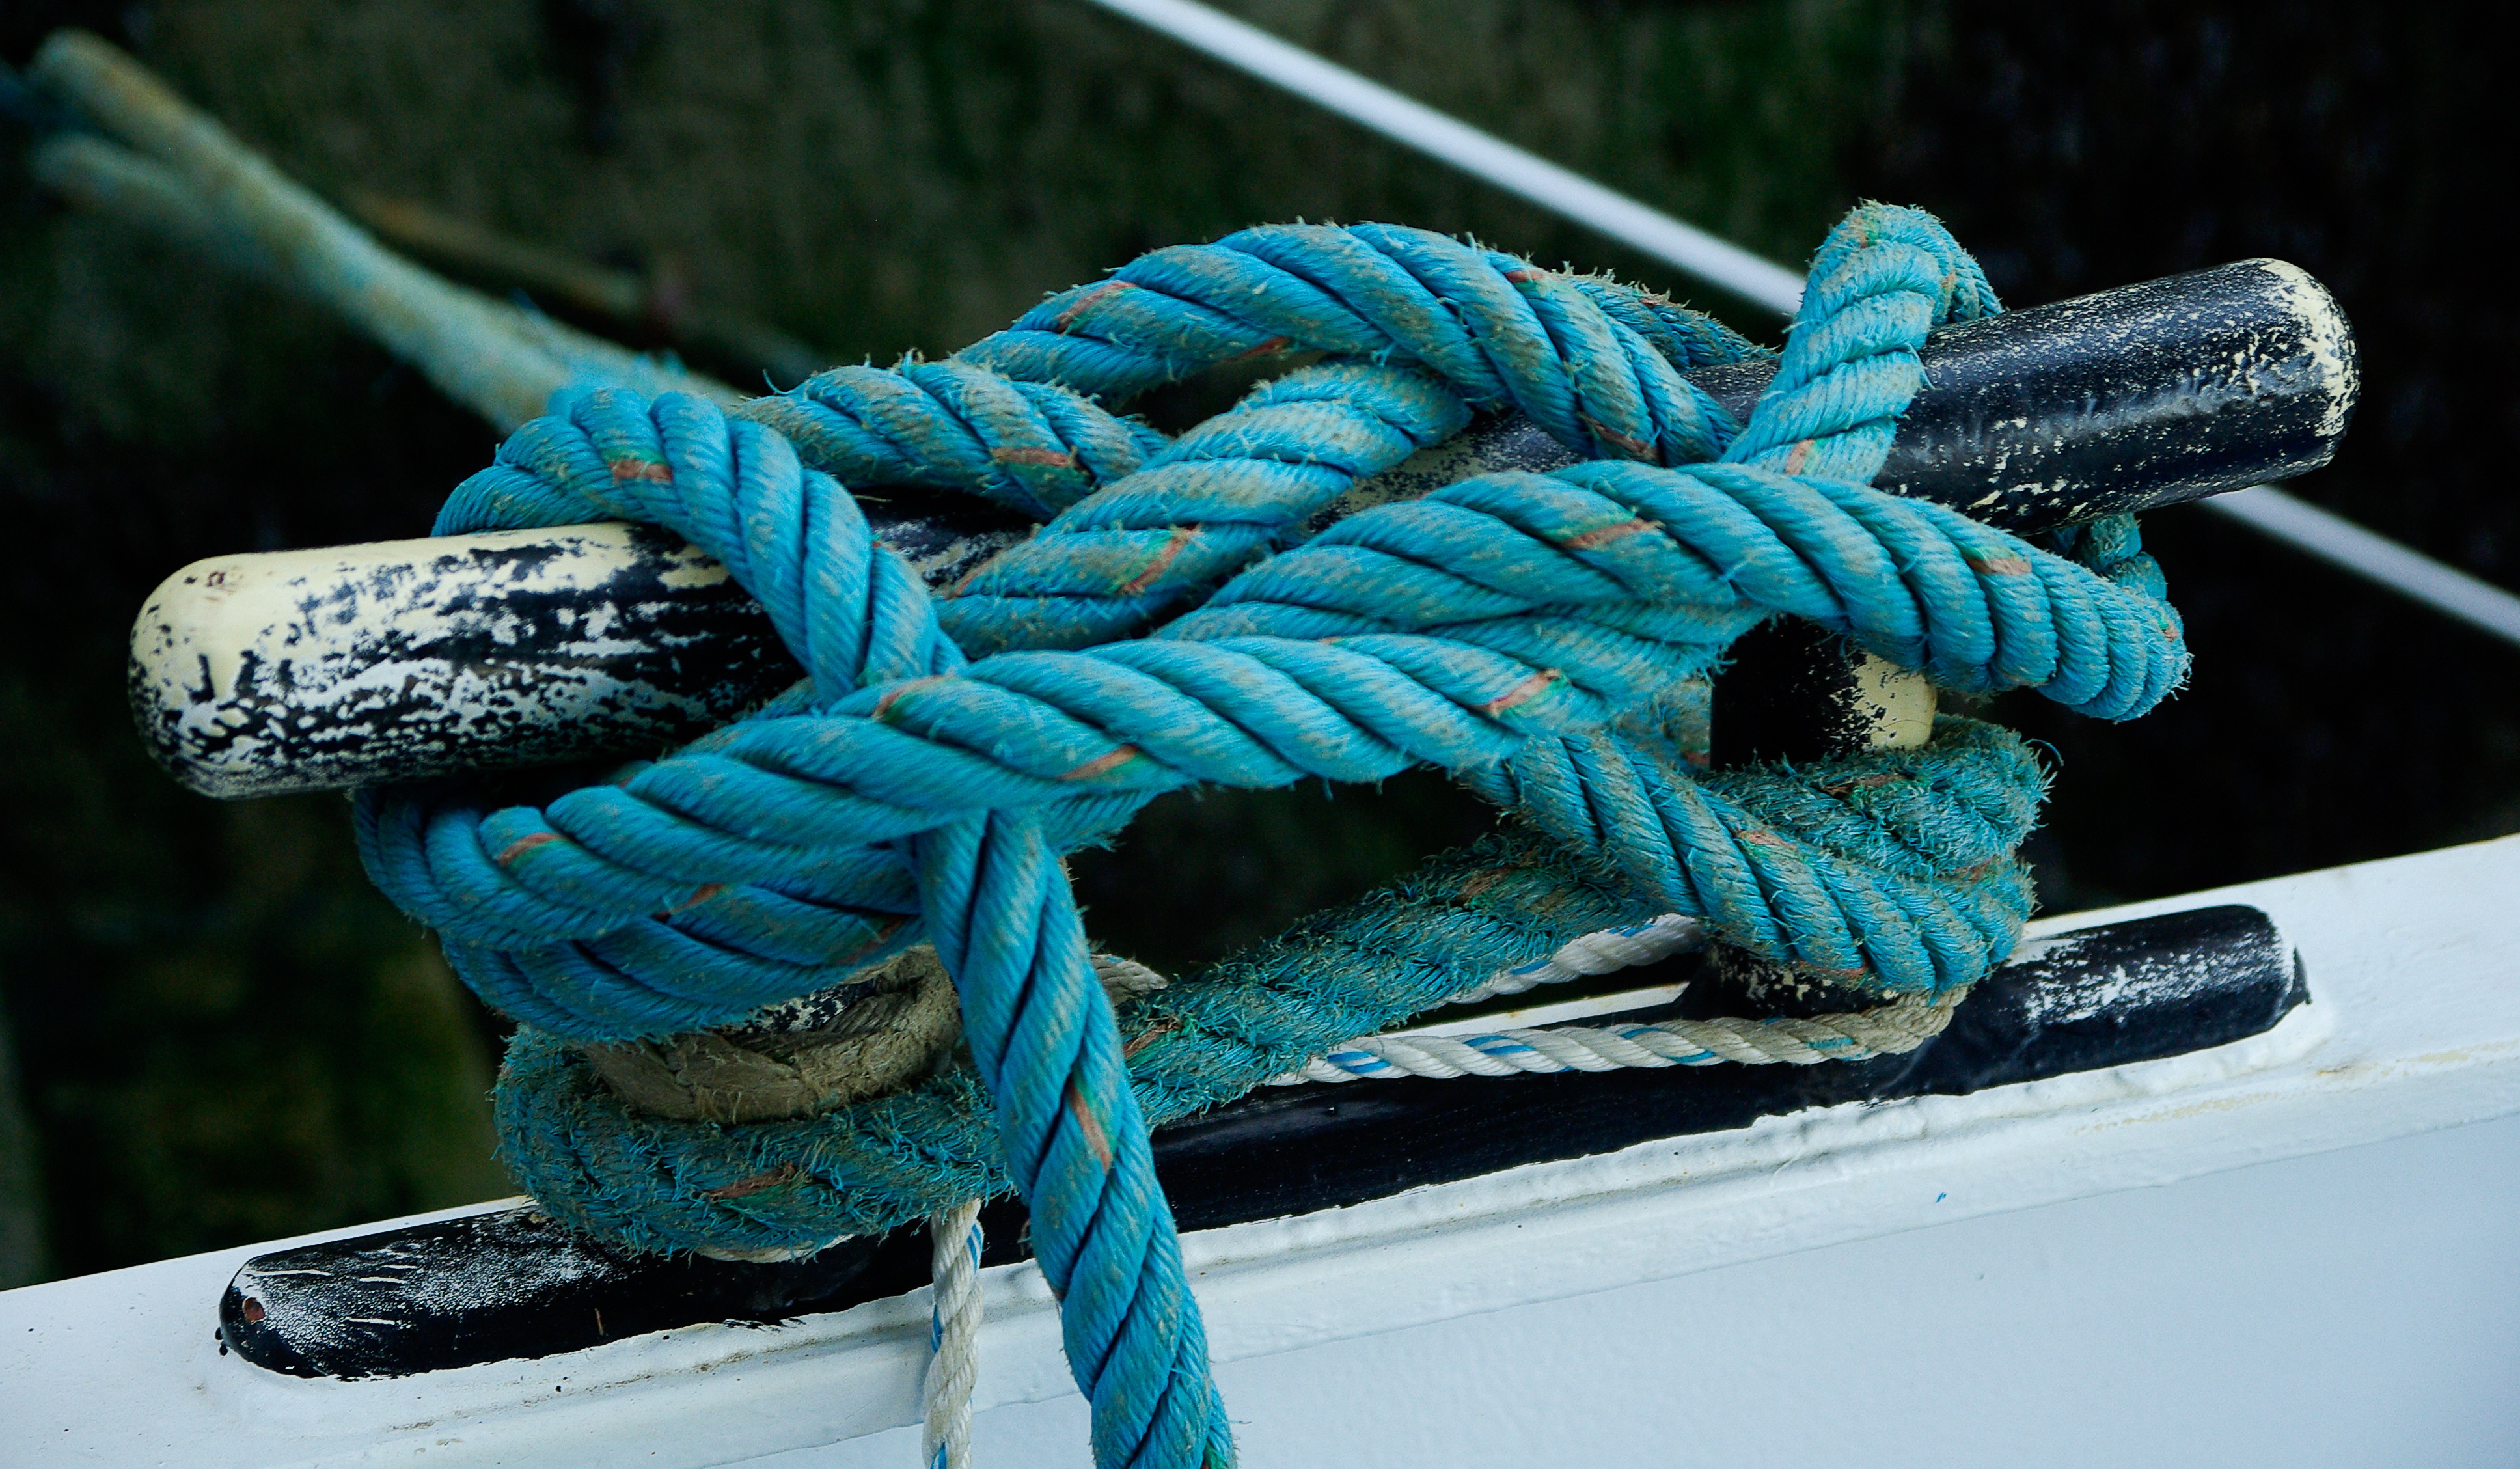
rope, boat, green, color, blue, thread, textile, art, node, fisherman boat